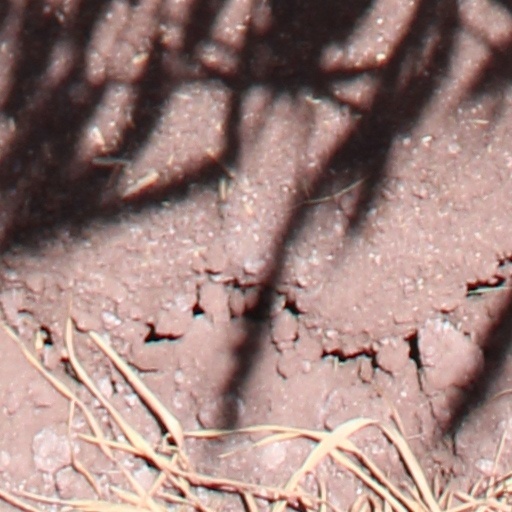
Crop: wheat